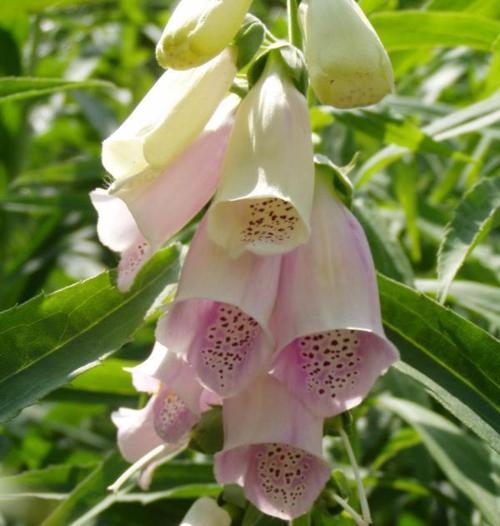
Label: foxglove